Sotero Aranguren

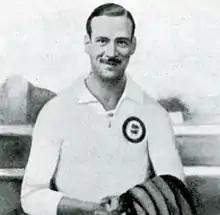
Sotero Aranguren in 1910s

Sotero Aranguren Labairu (7 May 1894 – 26 February 1922), was an Argentine footballer born in Buenos Aires who spent his youth in Basque Country. He was a midfielder and played most of his career for Real Madrid CF. He and his brother Eulogio were team-mates at Real Madrid.